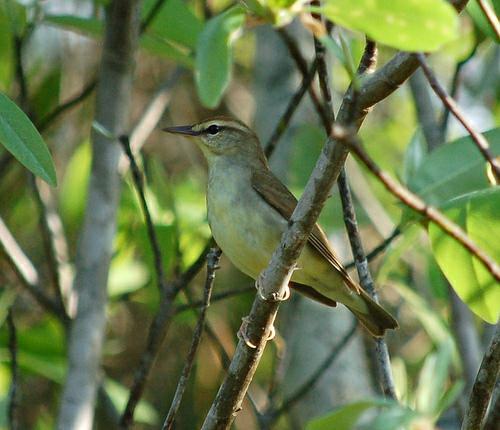
A photo of a swainson warbler